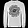
Label: Pullover